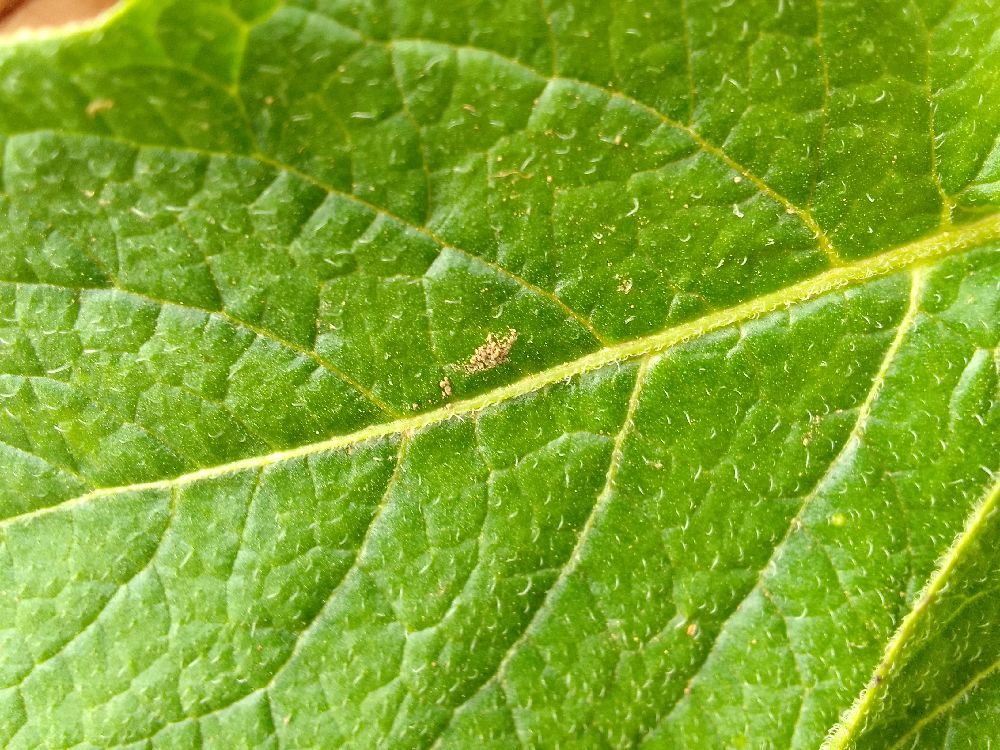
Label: Healthy